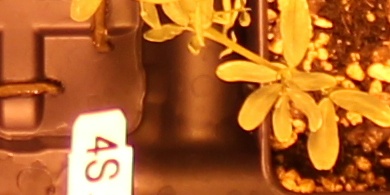
Label: Lentil